Rachel Alexandra

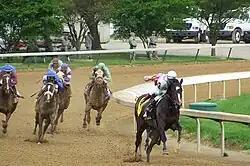
Rachel Alexandra winning the Kentucky Oaks.

In the $500,000 Grade 1 Kentucky Oaks at Churchill Downs, Rachel Alexandra was sent off as the 3–10 favorite, coming to Louisville off four straight wins, all in stakes company, including an 8 length romp in the Fantasy Stakes at Oaklawn Park in her most recent start. Gabby's Golden Gal broke the quickest and was sent to the lead immediately by jockey Victor Espinoza as she set a pace of 23.75, 47.46, and 1:11.81 over the fast main track. Rachel Alexandra sat lengths off the pace in second, just to her outside. Turning for home, Calvin Borel nudged Rachel Alexandra and she eased past the pacesetter to take the lead at the 1/4 pole. Once in front of the tiring Gabby's Golden Gal, Rachel Alexandra sprinted away from the field to win by more than 20 lengths in a time of 1:48.87, just 0.33 seconds off Bird Town's stakes record. Rachel Alexandra finished her last 1/8th of a mile in 12.00 seconds. Shortly after her 20 length win, by far the largest in the race's history, it was announced that Rachel Alexandra was sold to Jess Jackson's Stonestreet Stables and Harold T. McCormick. ESPN reported that she would be transferred to trainer Steve Asmussen. Before this, she was not expected to run against colts, but with her change of ownership came a change of plans. Jess Jackson, owner of Curlin, paid the US$100,000 supplemental fee that allowed her to race in the Preakness Stakes. Rachel Alexandra was the first filly to win the Preakness Stakes in 85 years, since 1924. Kentucky Derby winner Mine That Bird made a late charge and placed 2nd. Rachel Alexandra also was the first horse to win from the 13th post position and was the first Kentucky Oaks winner to also win the Preakness.